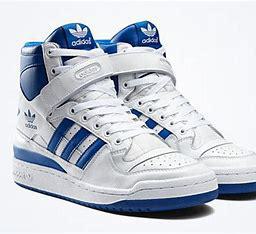
Brand: Adidas
Model: Forum